Question: Please indicate a possible affordance area of the carrot that can be used for eating
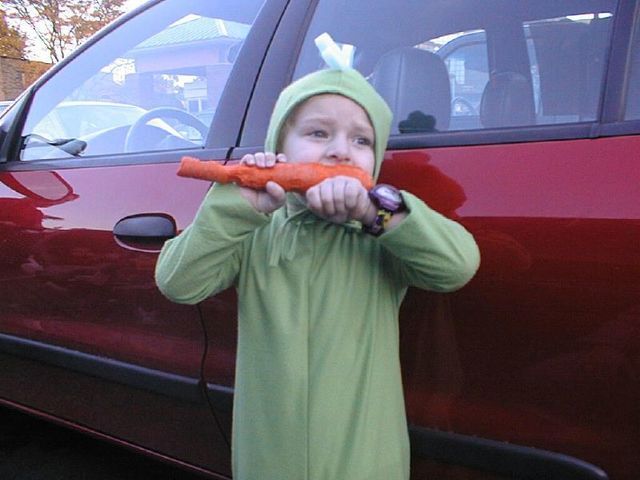
Answer: [171.5, 163, 375.5, 196]